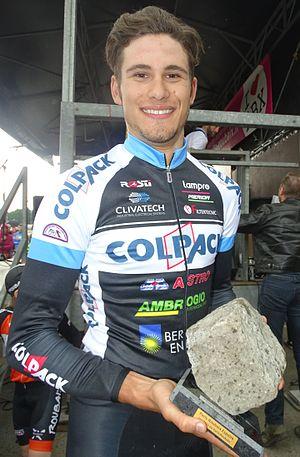
Reportage réalisé le dimanche 29 mai à l'occasion de l'arrivée du Paris-Roubaix espoirs 2016 au vélodrome André-Pétrieux à Roubaix, Nord, Nord-Pas-de-Calais-Picardie, France. Depicted person&#58